Nuclear power in Belgium

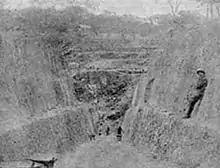
Open cut mine Shinkolobwe by Jadotville (today Likasi) in 1920s, men with wheelbarrows pushing ore while an overseer looks on ("Chalux" 1925)

The uranium ore used was discovered in 1913 in Katanga in then Belgian Congo by Union Minière du Haut-Katanga. The ore found in the Shinkolobwe mine was exceptionally rich. Even before World War II the United States expressed interest, and in 1942 when they required uranium for the Manhattan Project, Belgium was one of the few countries with a reasonable stock of uranium ore, and Edgar Sengier struck a deal. For the following decade Belgium, through Belgian Congo, was one of the main suppliers of uranium to the United States. This trade relationship resulted in Belgium being granted access to nuclear technology for civil purposes. In 1952, this led to establishing SCK•CEN, a study center for nuclear research in Mol. The first reactor BR1 (Belgian Reactor 1) became critical in 1956. Construction of BR2 started the following year. The BR2 reactor is one of the five main reactors producing molybdenum-99 that decays to technetium-99m, the radioisotope used in more than 80% of diagnostic imaging procedures in nuclear medicine.